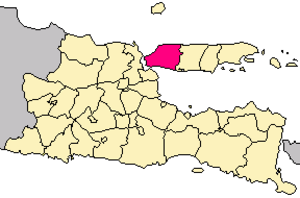
Le kabupaten de Bangkalan, en indonésien Kabupaten Bangkalan, est un kabupaten d'Indonésie situé dans l'île de Madura, dans la province de Java oriental.